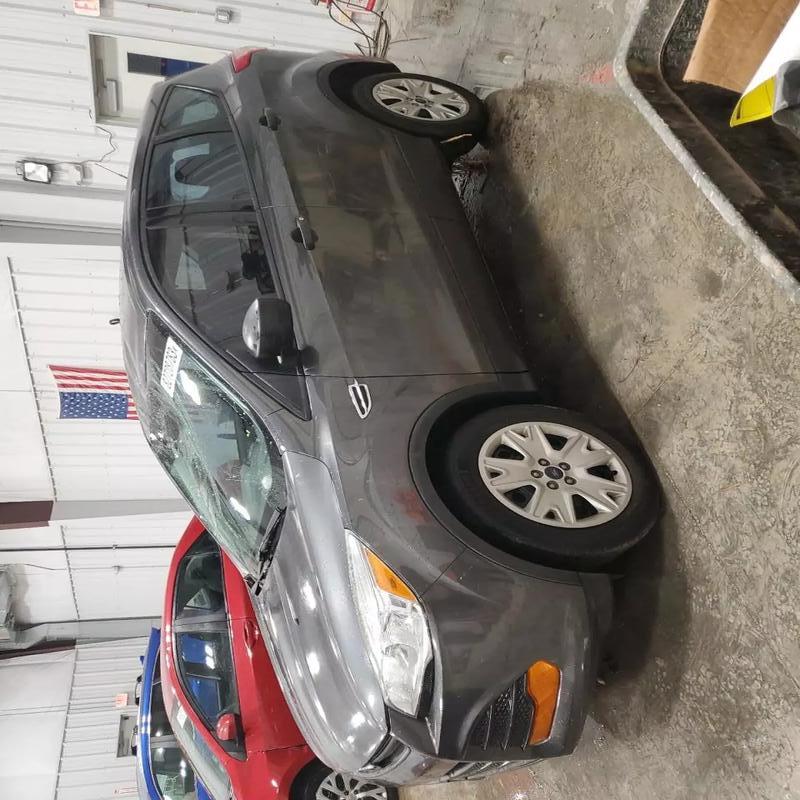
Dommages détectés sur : pare-choc avant, pare-brise avant, aile avant gauche, porte avant gauche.
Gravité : majeur